Princess Longji

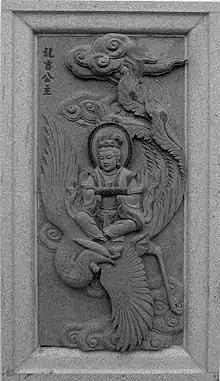
Princess Longji

Princess Longji is a character in the classic Chinese novel, "Fengshen Yanyi". She is the daughter of the Emperor of Heaven, Haotian Shangdi (identified with the Jade Emperor), and his wife, Yaochi Jinmu (identified with the Queen Mother of the West). Her magical prowess was formidable, especially in water-based spells, which made her one of the most capable warriors in the Zhou army. She boasted a series of victories, including defeating notable figures like Luo Xuan, injuring Kong Xuan, and capturing Hong Jin. She had the magic weapons Wulu Universe Net, the Four Sea Bottle, the Universe Needle, and the Dragon Binding Rope; the sword weapons are the Two Dragon Sword, Luan Flying Sword, and the Yaochi White Light Sword. Erlang Shen is her cousin since he is the Jade Emperor’s nephew.